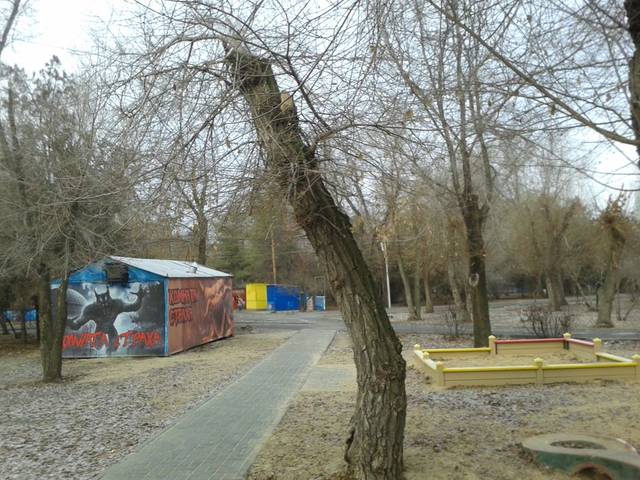
Region: Russia
Coordinates: 48.709, 44.508